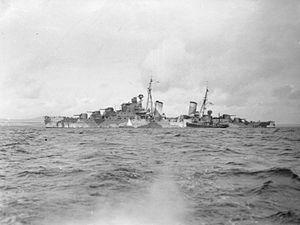
Le HMS Naiad (93) est un croiseur léger de la classe Dido construit pour la Royal Navy. Lancé le 3 février 1939 et armé le 24 juillet 1940, il intègre alors la Home Fleet, protégeant le commerce. Il participe ensuite à la poursuite de raiders allemands à la suite du naufrage du HMS Jervis Bay, avant d'escorter des convois pour Freetown. Le croiseur rejoint ensuite la Force H de la Mediterranean Fleet et participe notamment à l'escorte de convois pour Malte. Le 11 mars 1942, le croiseur est coulé au sud de la Crète par le U-565.
La classe Dido est une classe de croiseurs légers construits pour la Royal Navy. Le design a été influencé par la classe Arethusa. Un premier groupe de trois unités est commandé en 1940, un second groupe de 6 navires puis un autre de 2 unités le sont en 1941 et 1942. La sous-classe Bellona est commandée entre 1943 et 1944. De nombreux navires de cette classe empruntent leurs noms à des personnages de la mythologie grecque.